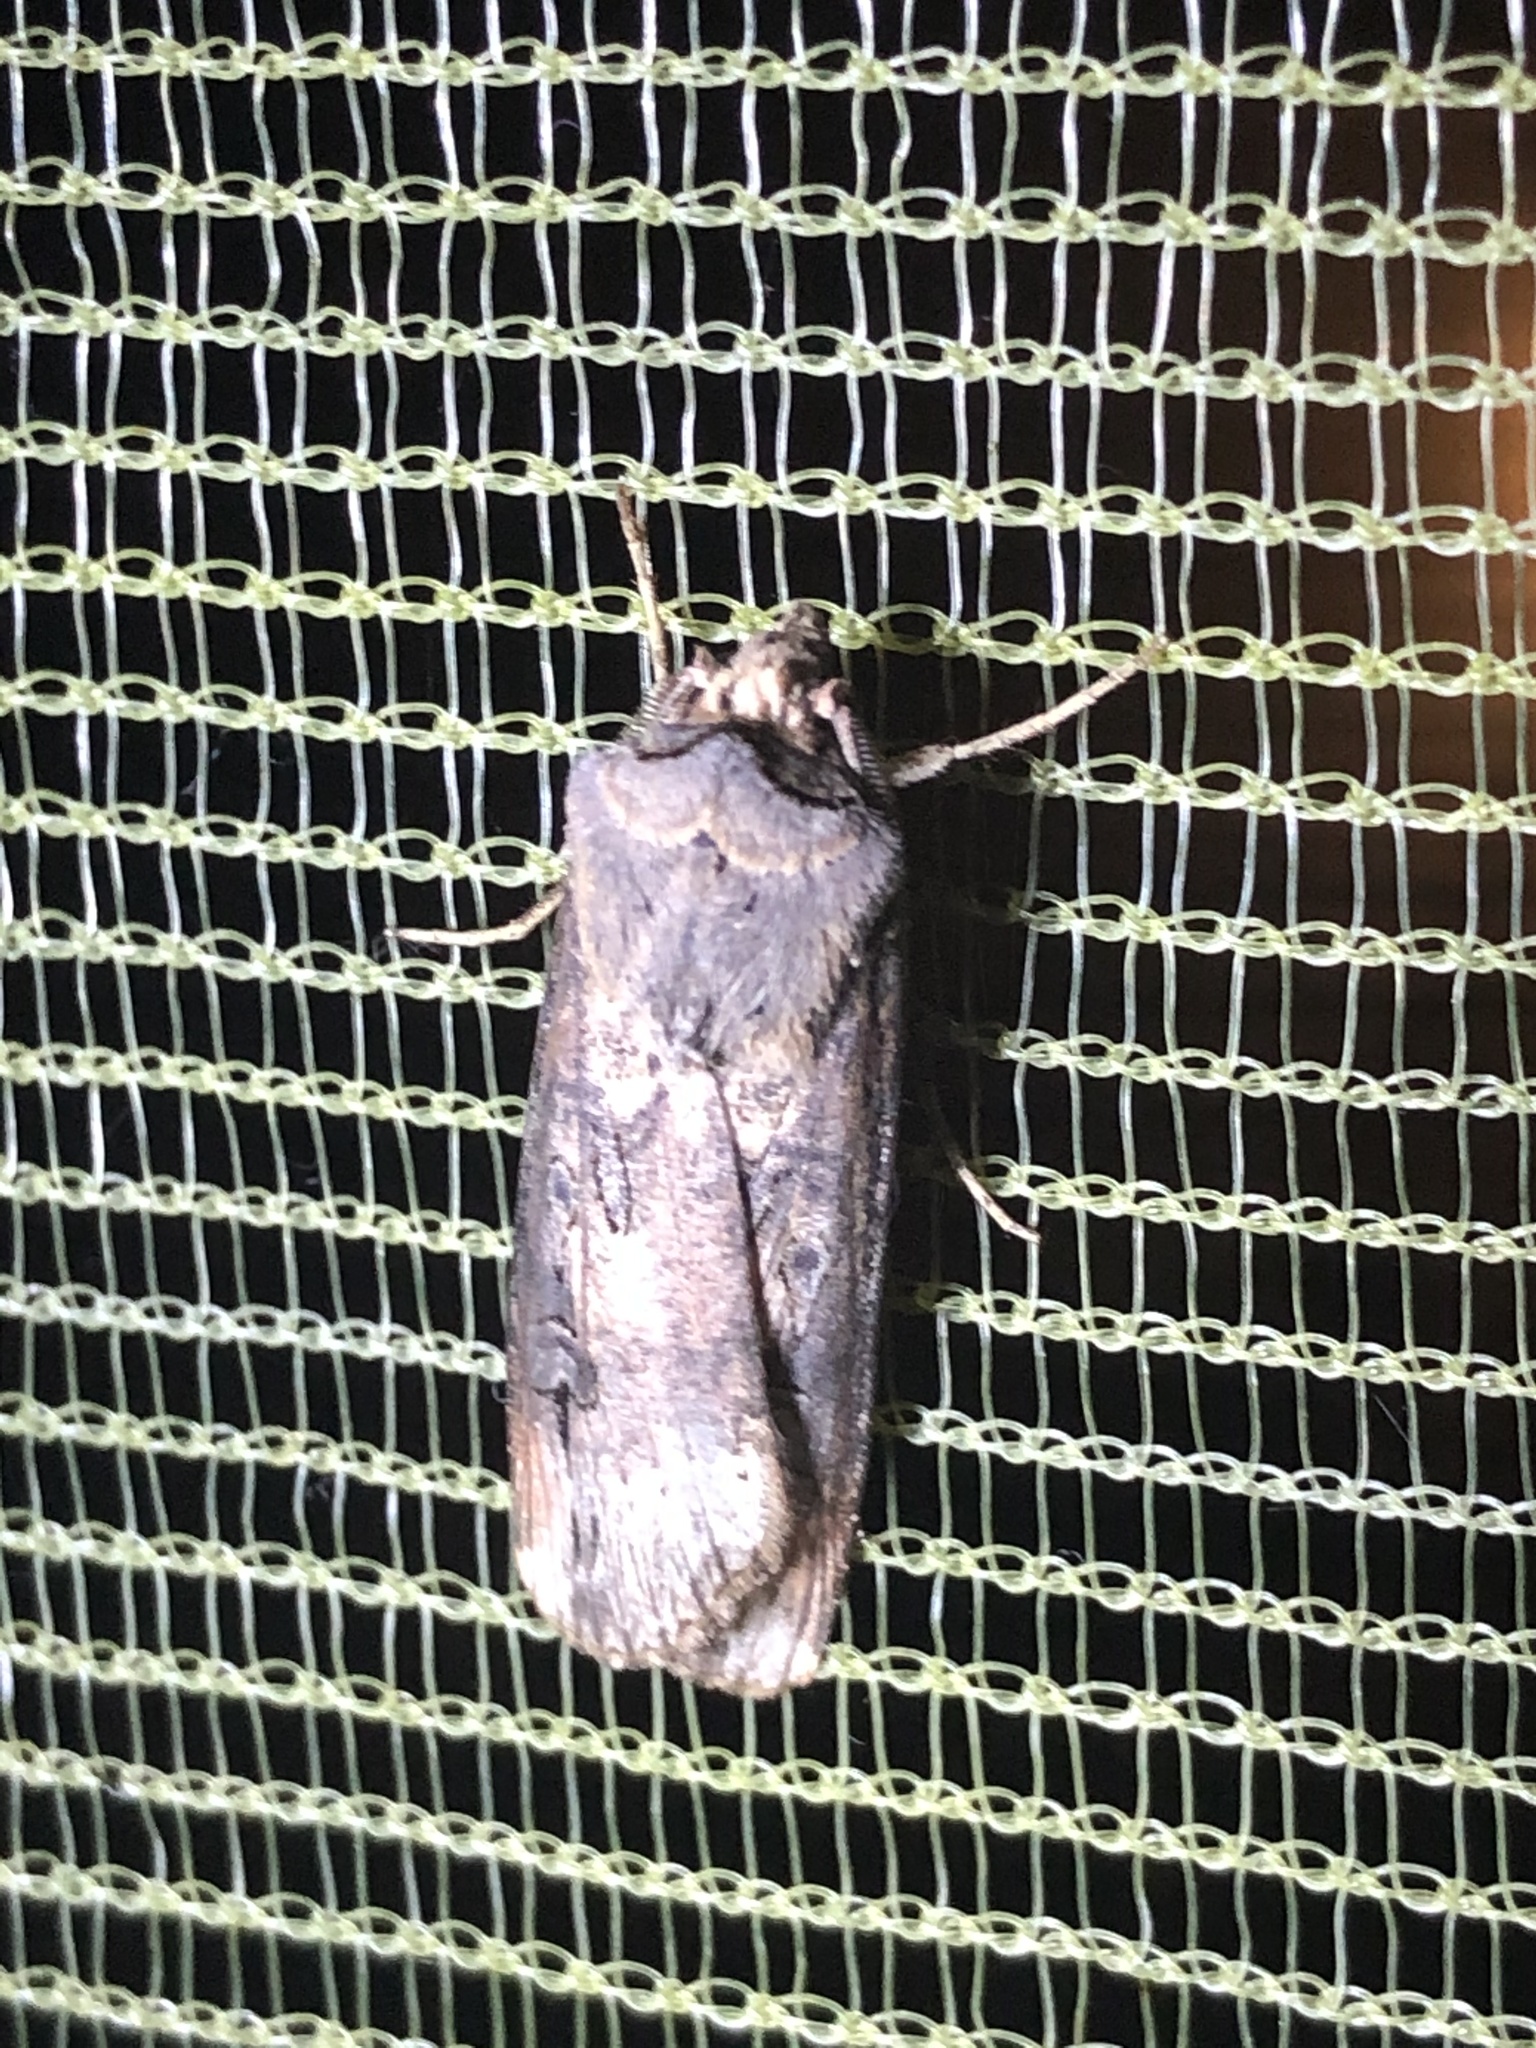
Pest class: cutworms